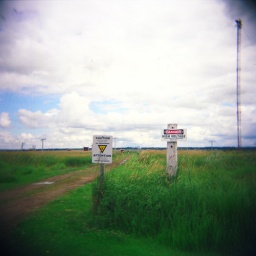
Warning signs beside shortwave transmission towers in Sackville, New Brunswick.